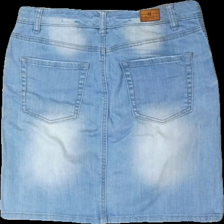
View: back
Type: Skirt
Category: Ladies
Brand: Hamton Republic (Kappahl)
Colors: Blue
Material: 100% cotton
Cut: Regular
Size: 36
Season: All
Trend: Denim
Price range: 50-100
Recommended usage: Reuse
Description: blå jeans kjol